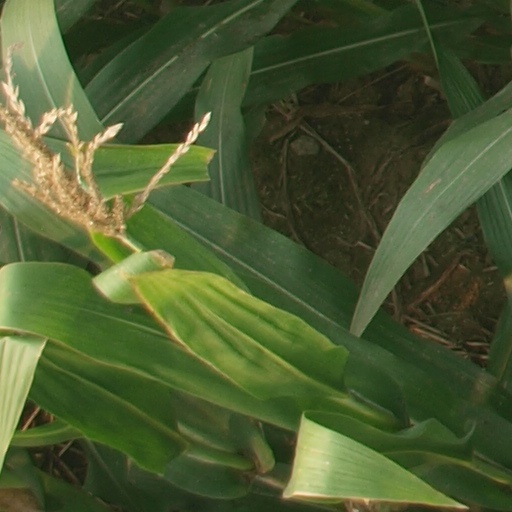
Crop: maize; corn